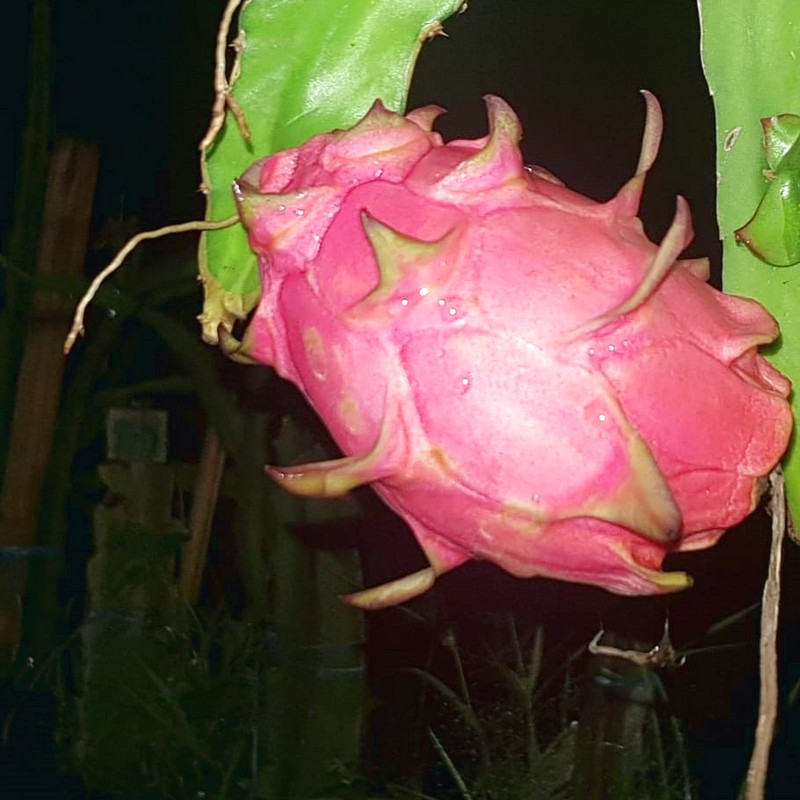
Label: Mature Dragon Fruit